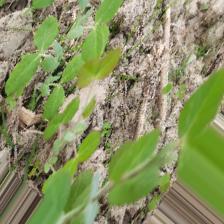
Label: Lentil Rust